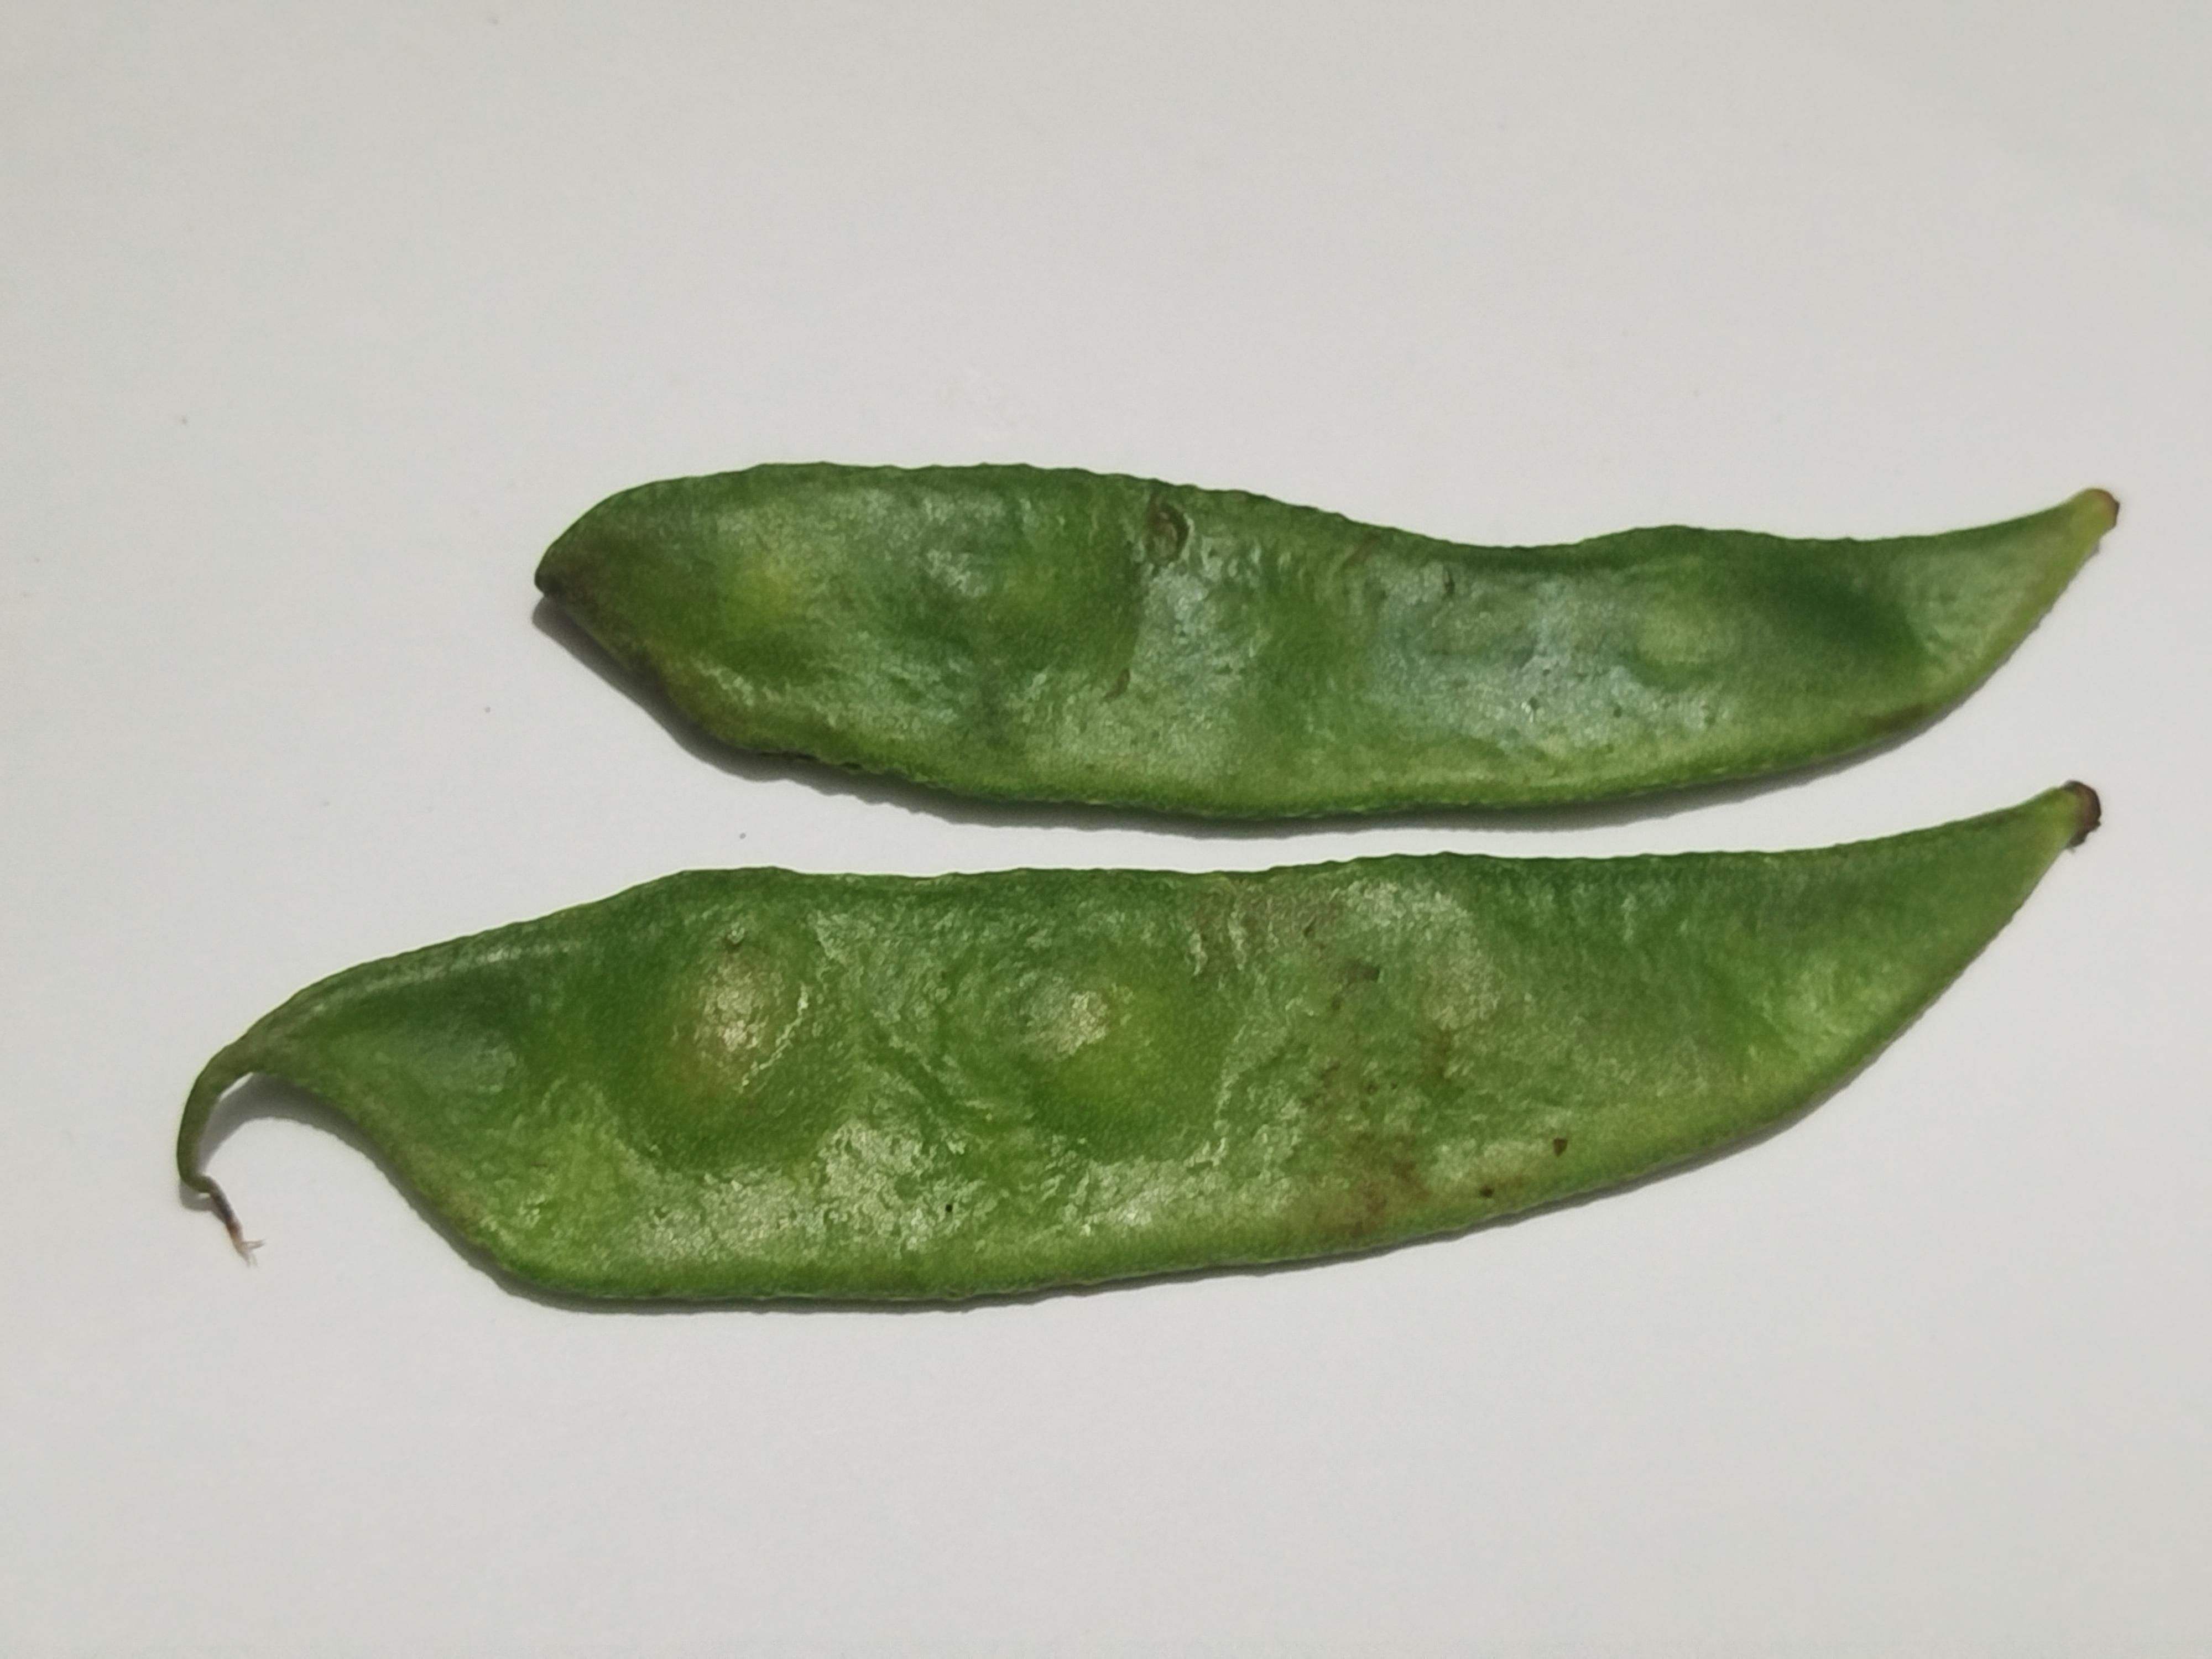
Label: Bean